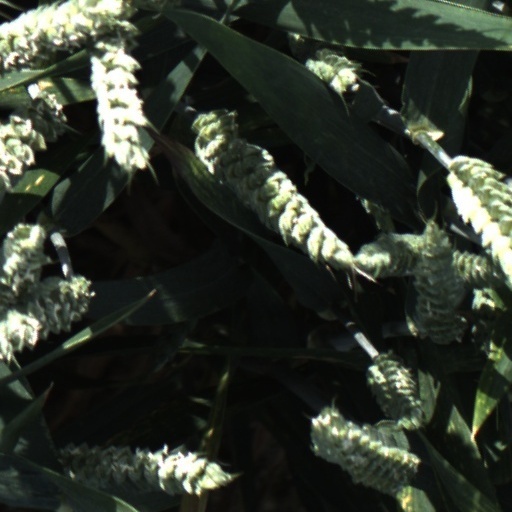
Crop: wheat